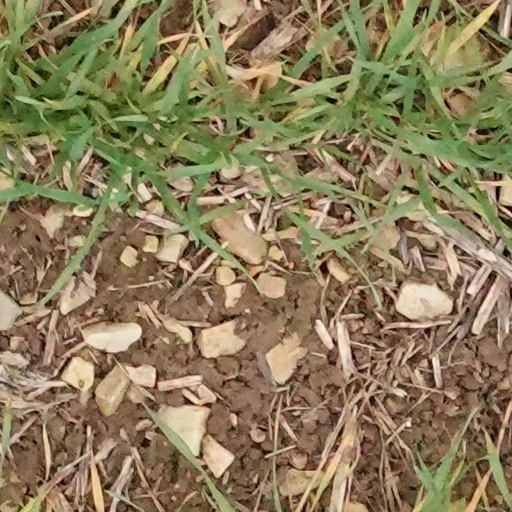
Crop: wheat